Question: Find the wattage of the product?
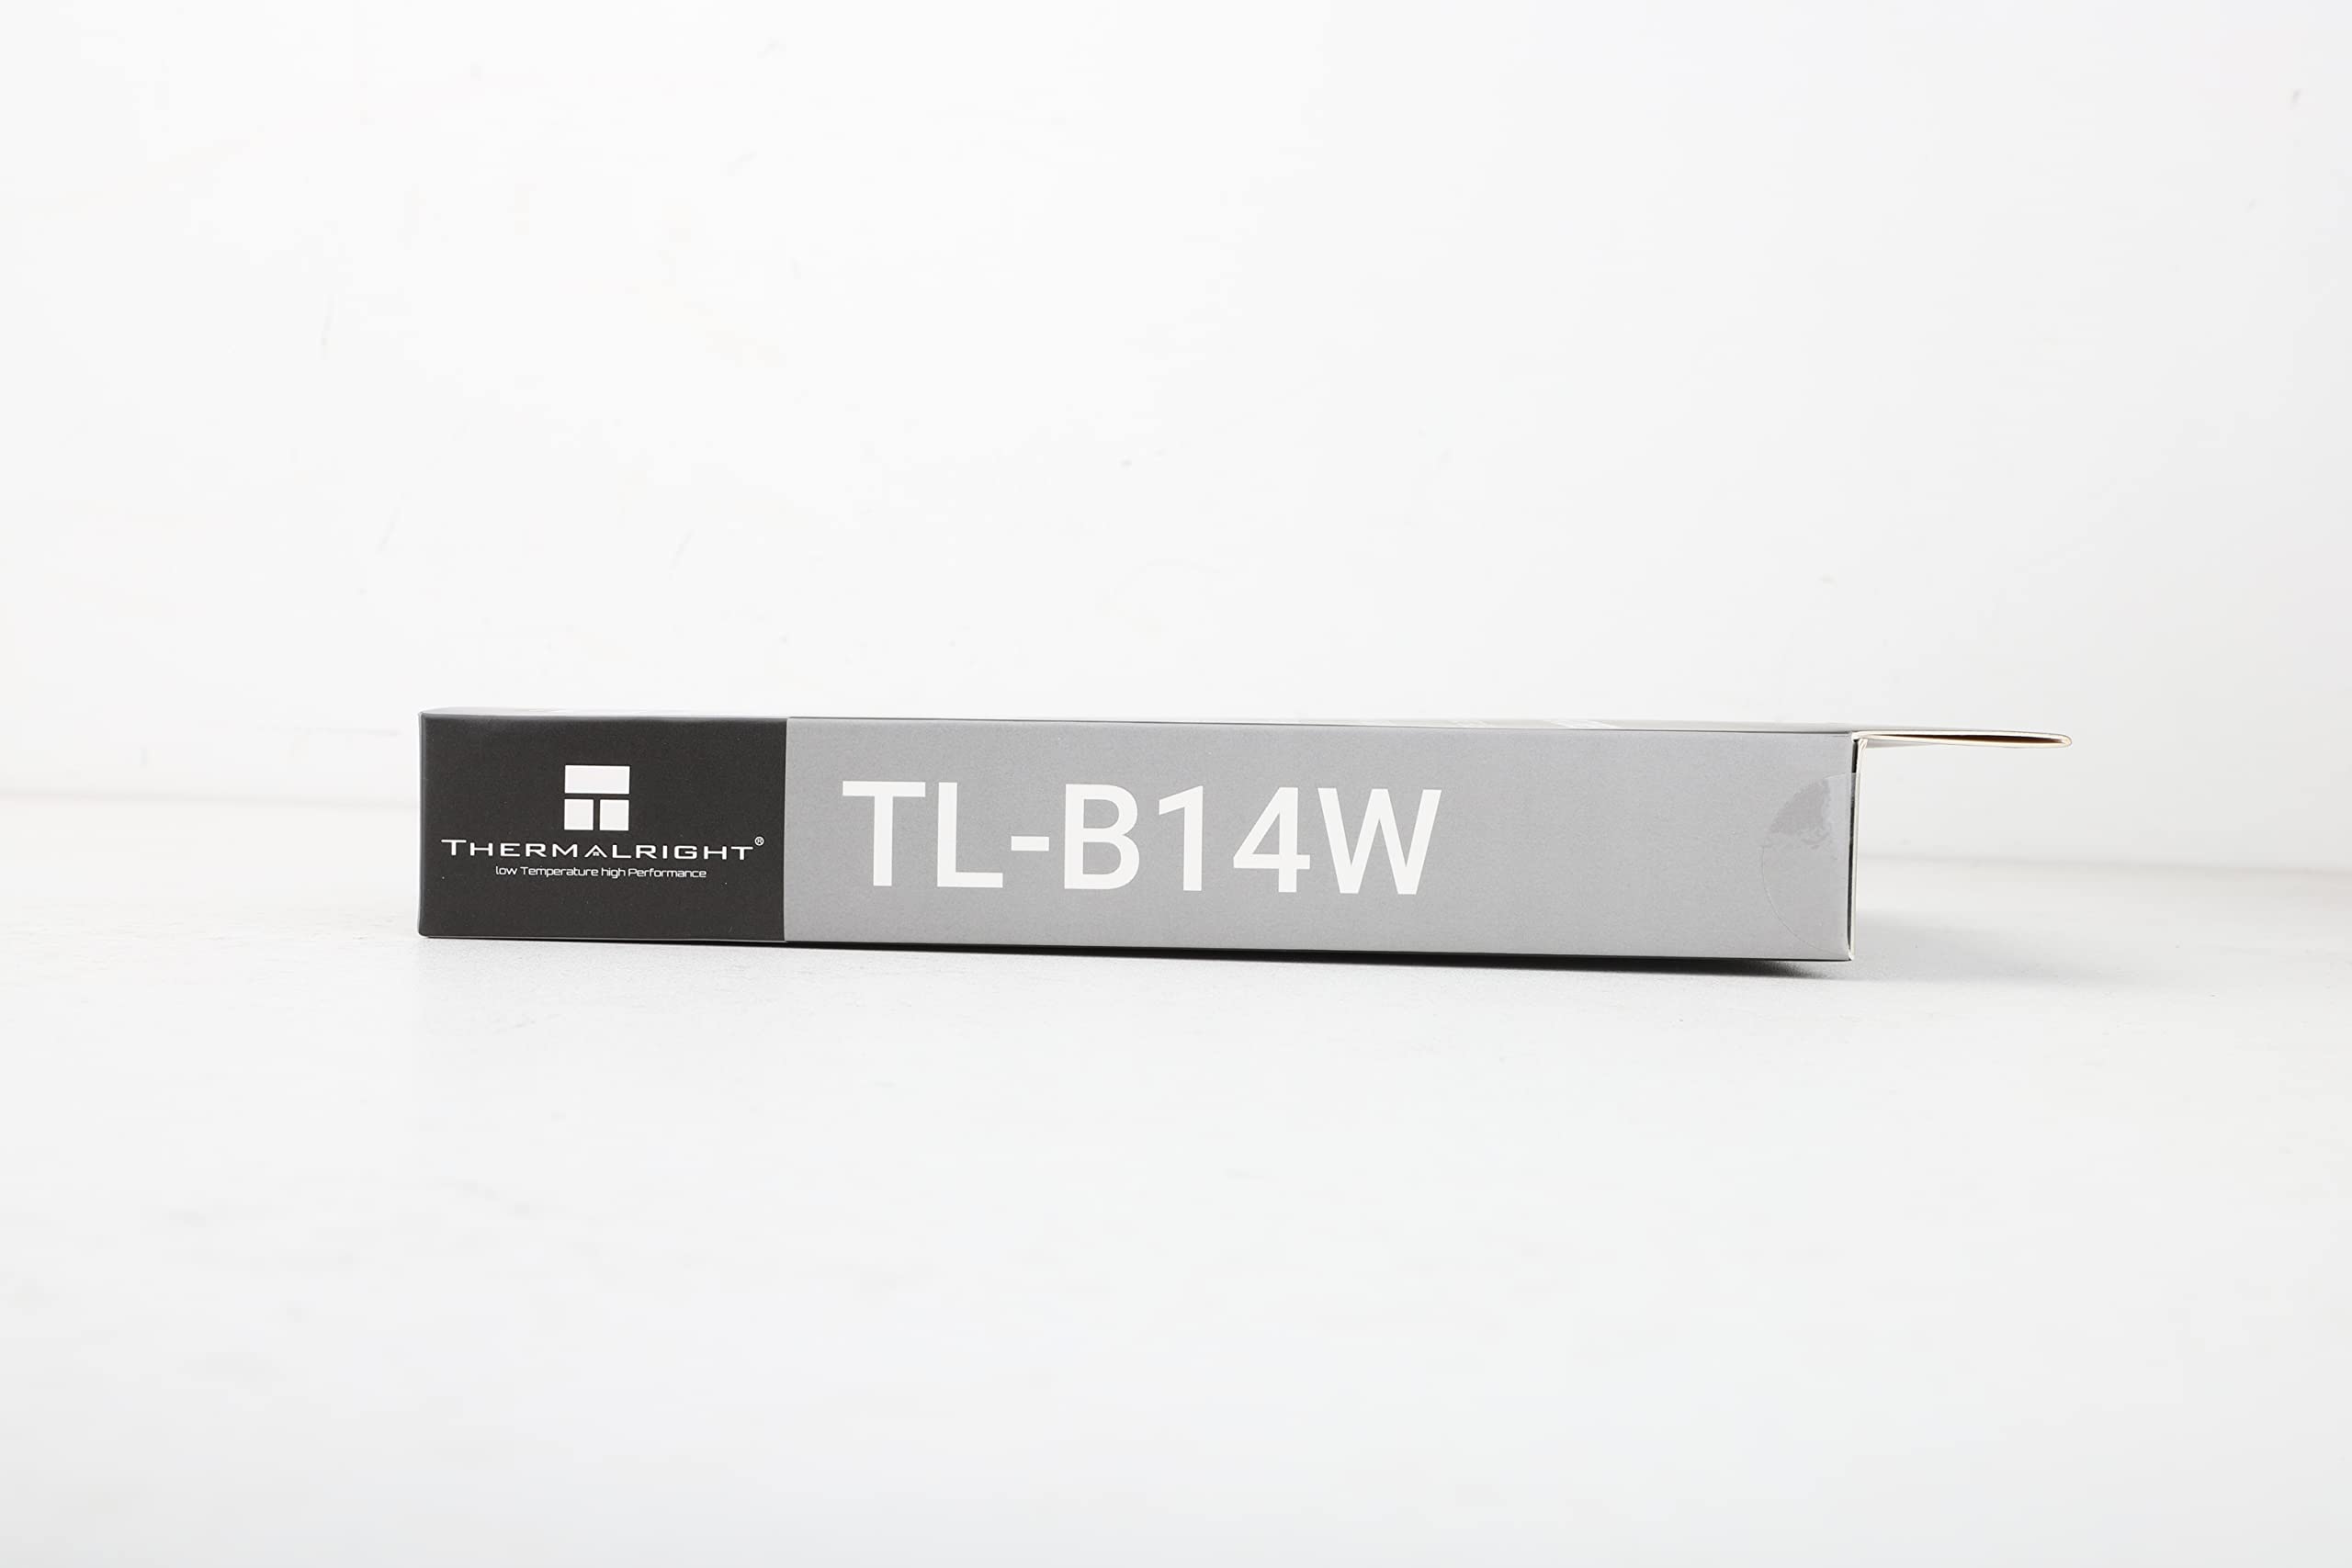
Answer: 14.0 watt